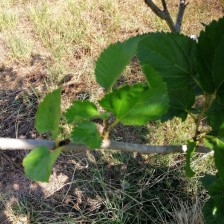
Variety: Buriram60